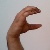
The image shows a hand gesture representing the letter 'C' in Indian Sign Language.